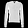
Label: Pullover